Gautama Buddha in world religions

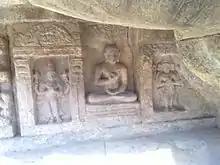
Buddha as an avatara of Vishnu at 12th Century UNESCO World Heritage site of Airavatesvara Temple

Gautama Buddha is mentioned as an Avatar of Vishnu in the Puranic texts of Hinduism. In the Bhagavata Purana he is twenty fourth of twenty five avatars, prefiguring a forthcoming final incarnation. A number of Hindu traditions portray Buddha as the most recent of ten principal avatars, known as the Dashavatara ("Ten Incarnations of God").